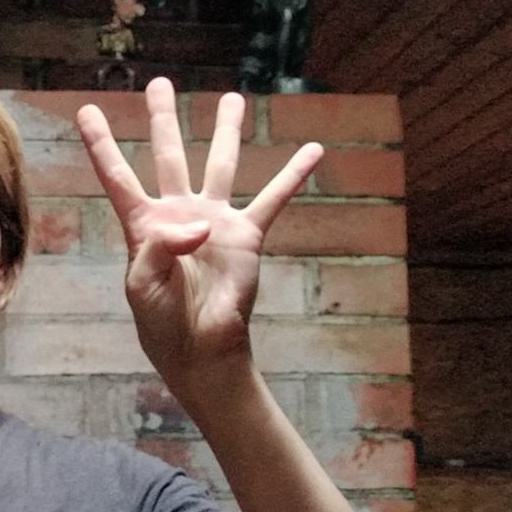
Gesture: four